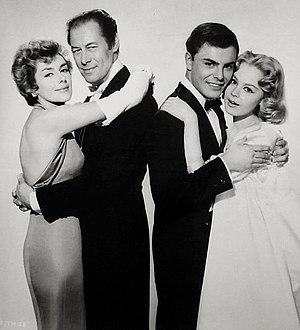
Qu'est-ce que maman comprend à l'amour ? est un film américain réalisé par Vincente Minnelli, sorti en 1958.